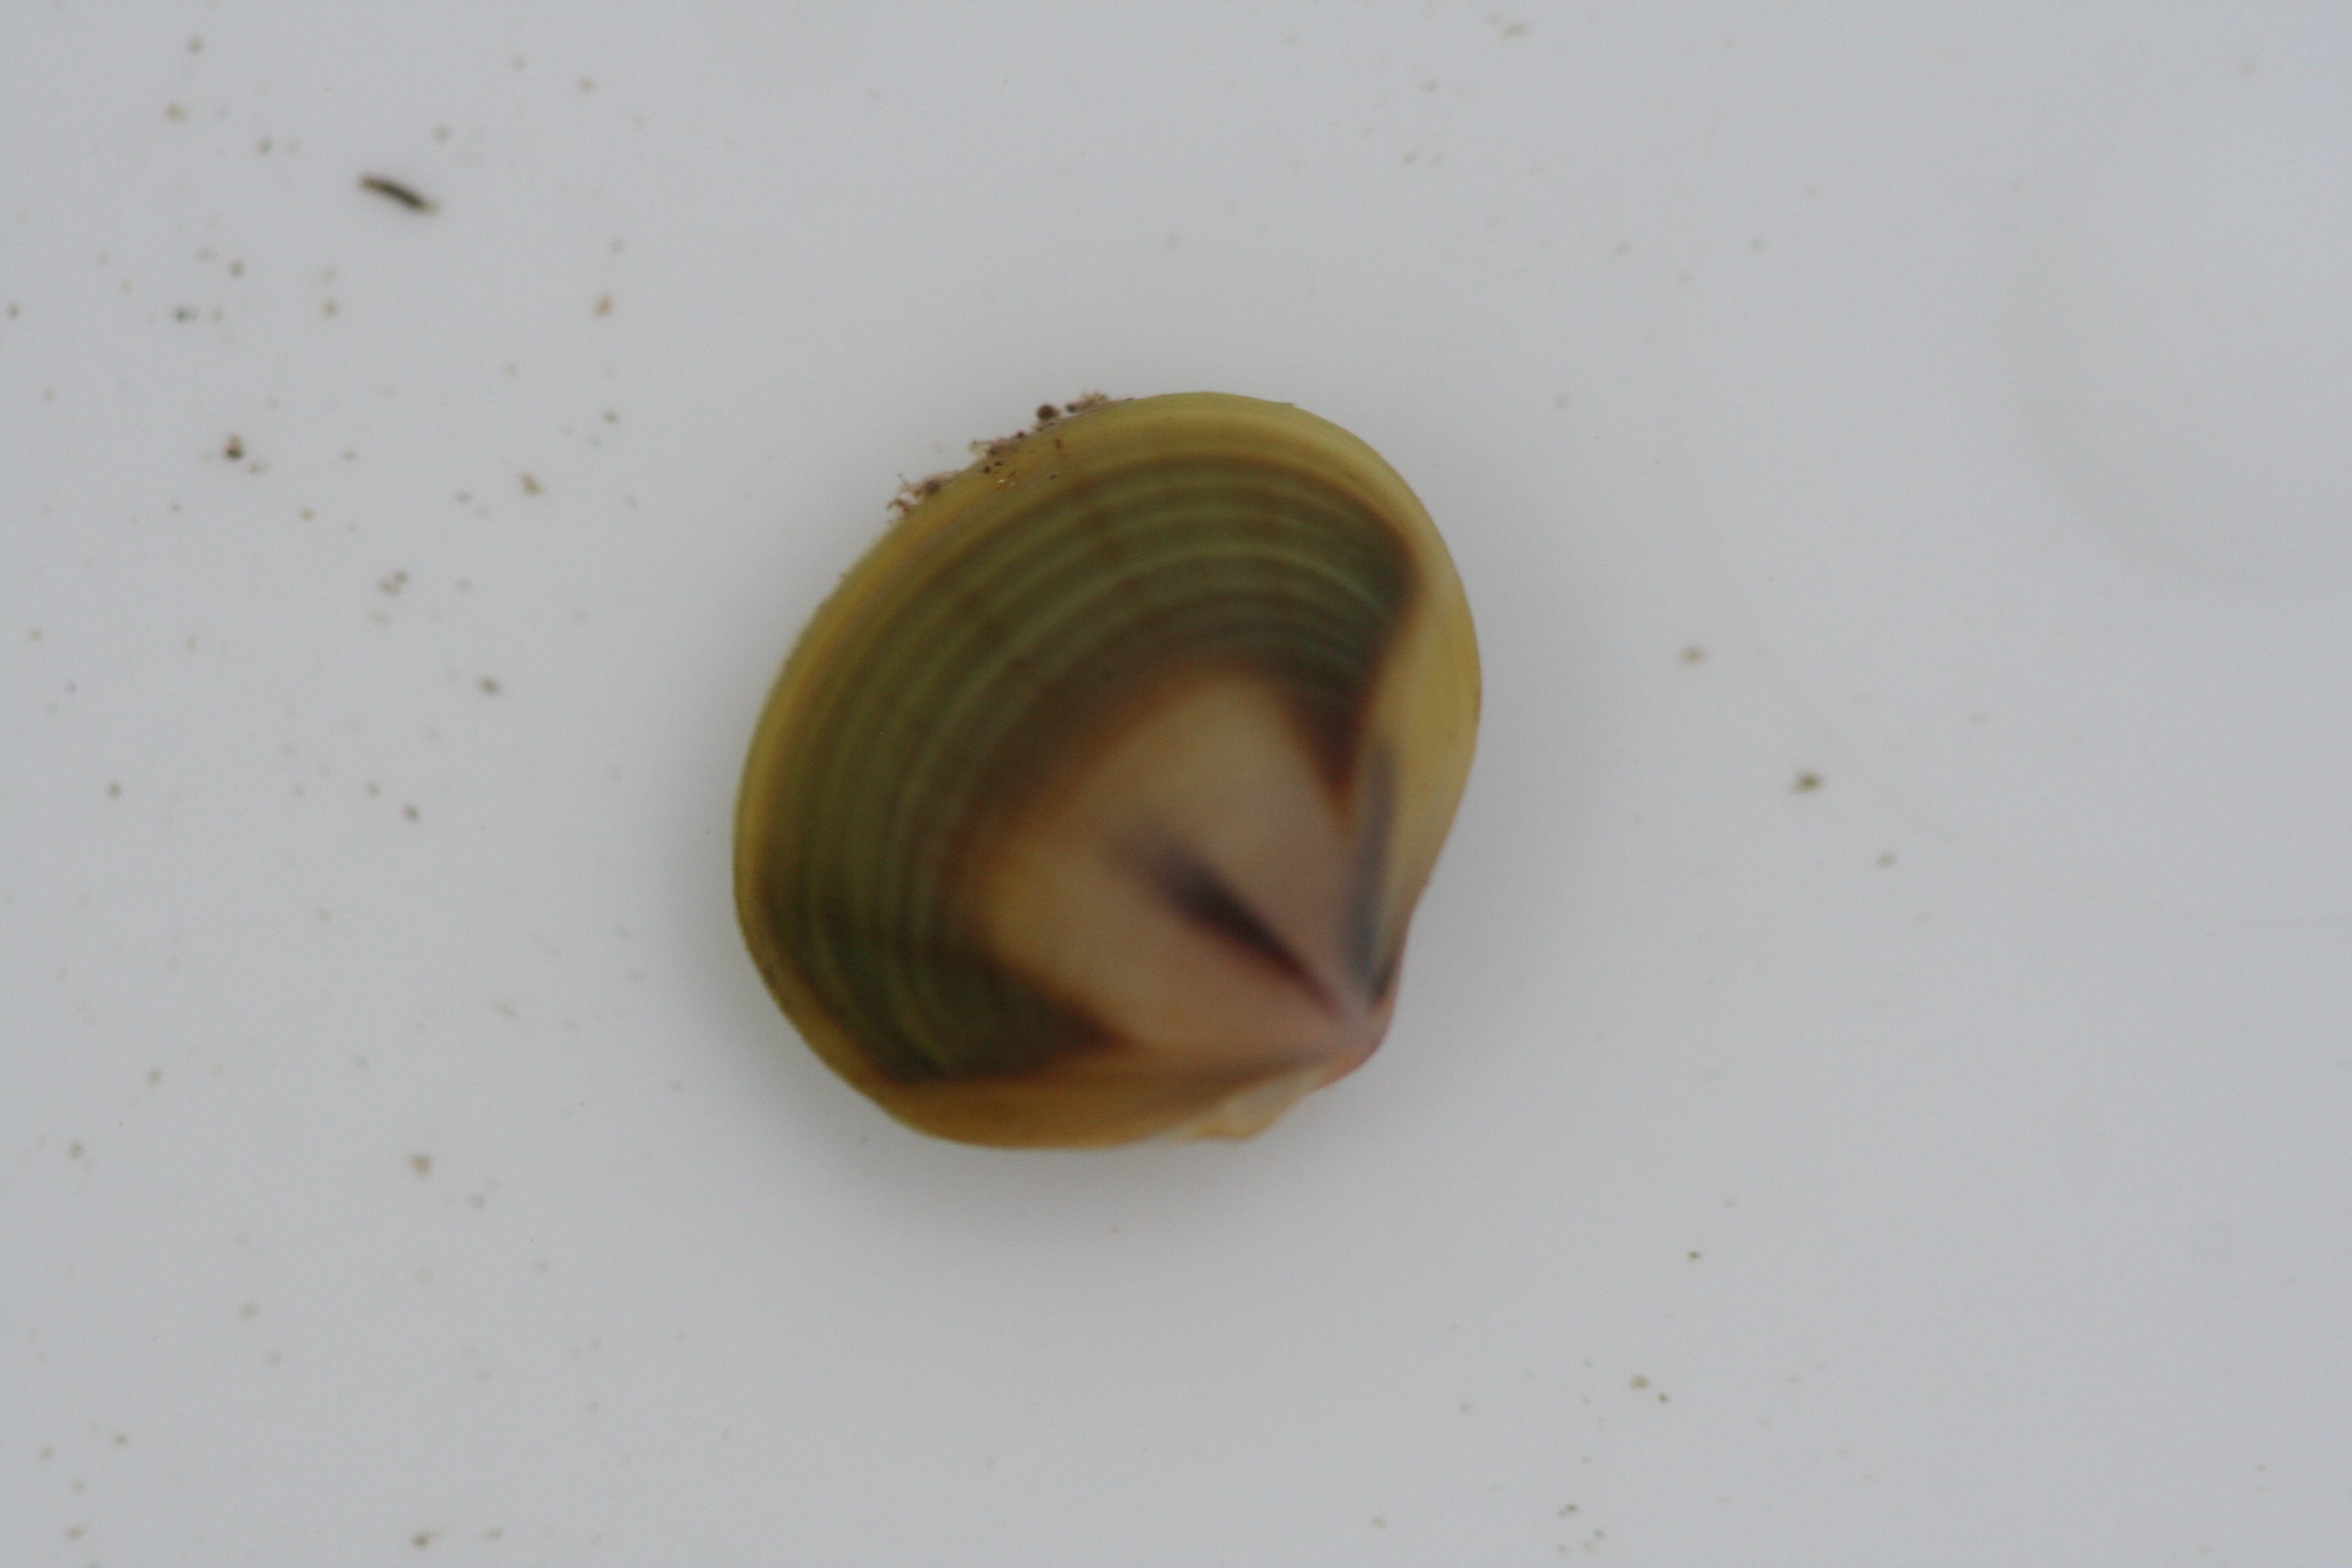
Macroinvertebrate group: snails_clams_mussels